Syed Mahmood Khundmiri

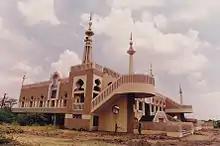
One of Talib Khundmiri's design Masjid-e-Hassa, located at Hafiz Babanagar Hyderabad.

Classical poetry, at that time was entirely in Persian. Eager to learn Persian, Khundmiri assisted with household chores for an elderly Persian teacher in return for lessons. Many of his poems were published in newspapers of Hyderabad such as Munsif, Saisat, Deccan Chronicle and Times of India. In the 1970s and 80s, he was also invited in many Urdu mushairas and Sham-e-qhazals on